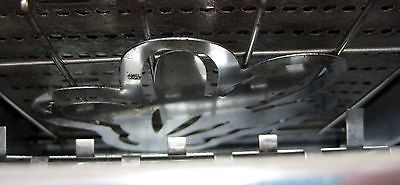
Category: toaster